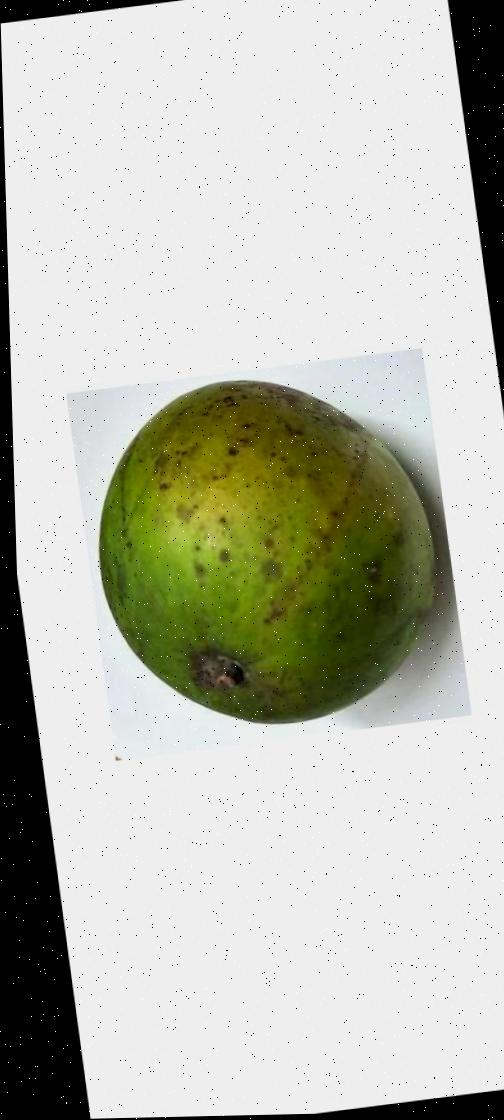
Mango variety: Harivanga